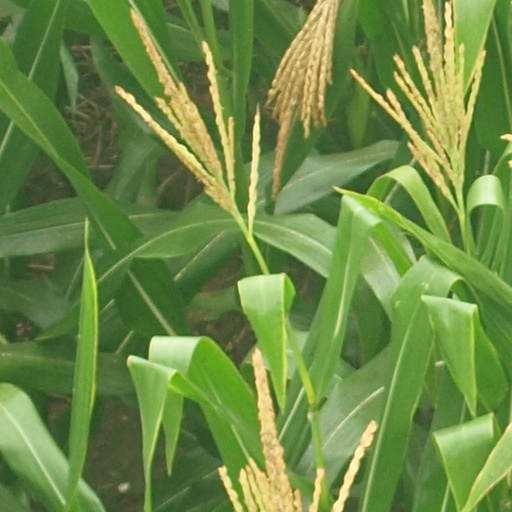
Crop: maize; corn